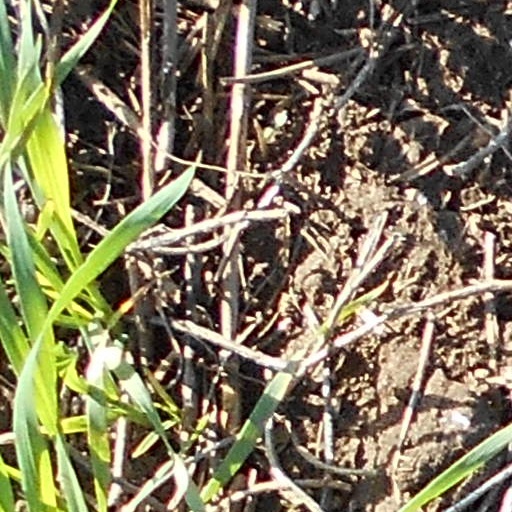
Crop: wheat